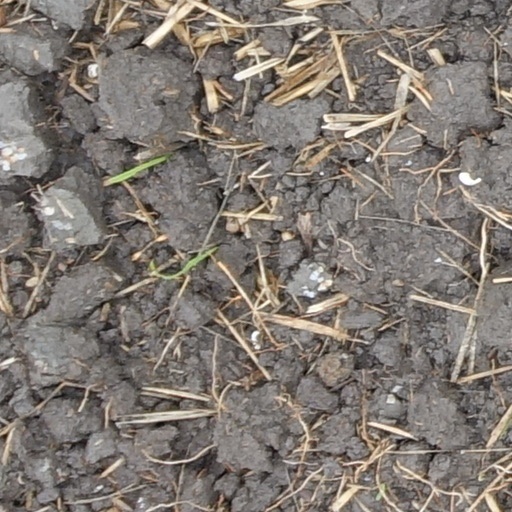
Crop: wheat